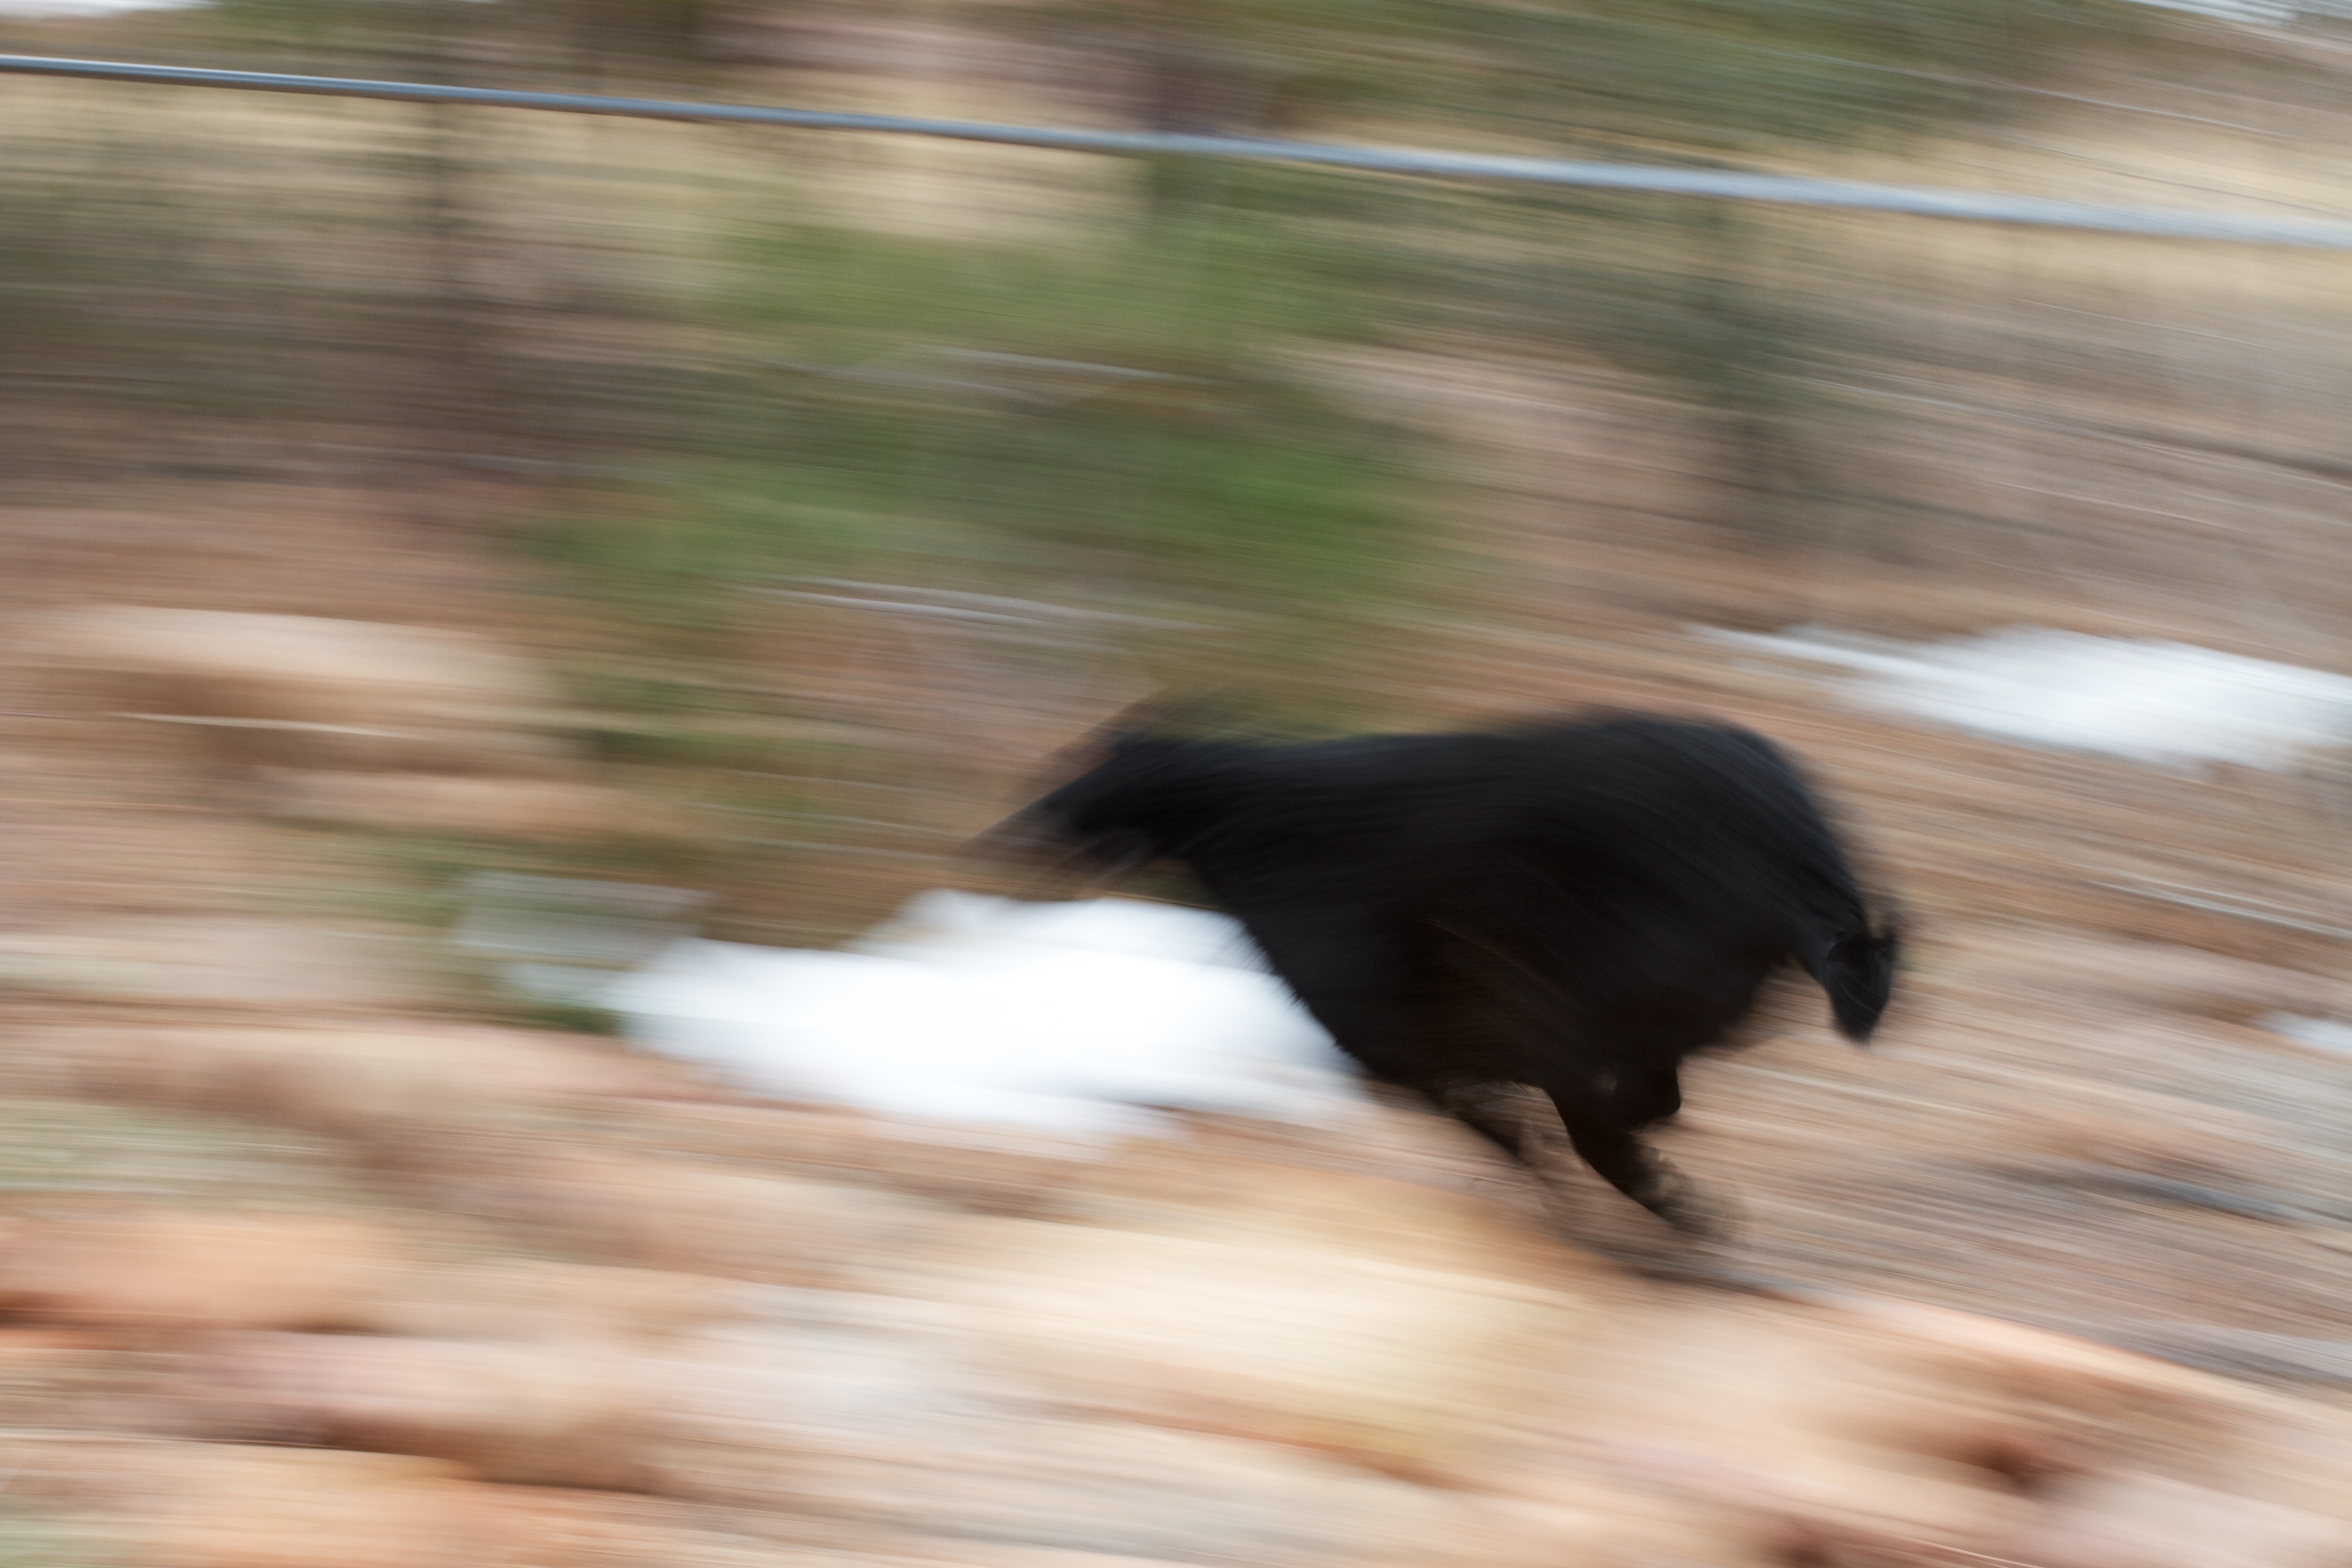
dog, wildlife, mammal, dog like mammal